Motza

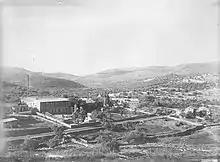
Motza tile factory 1934

In December 1948, United Nations General Assembly Resolution 194 recommended that "the built-up area of Motsa" be included in the Jerusalem "Corpus separatum", which was to be detached from "the rest of Palestine" and "placed under effective United Nations control". However, like other provisions of Resolution 194, this was never carried out in practice, and Motza became part of the State of Israel.